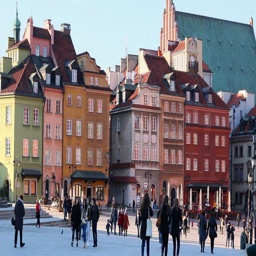
a city is placed on list .